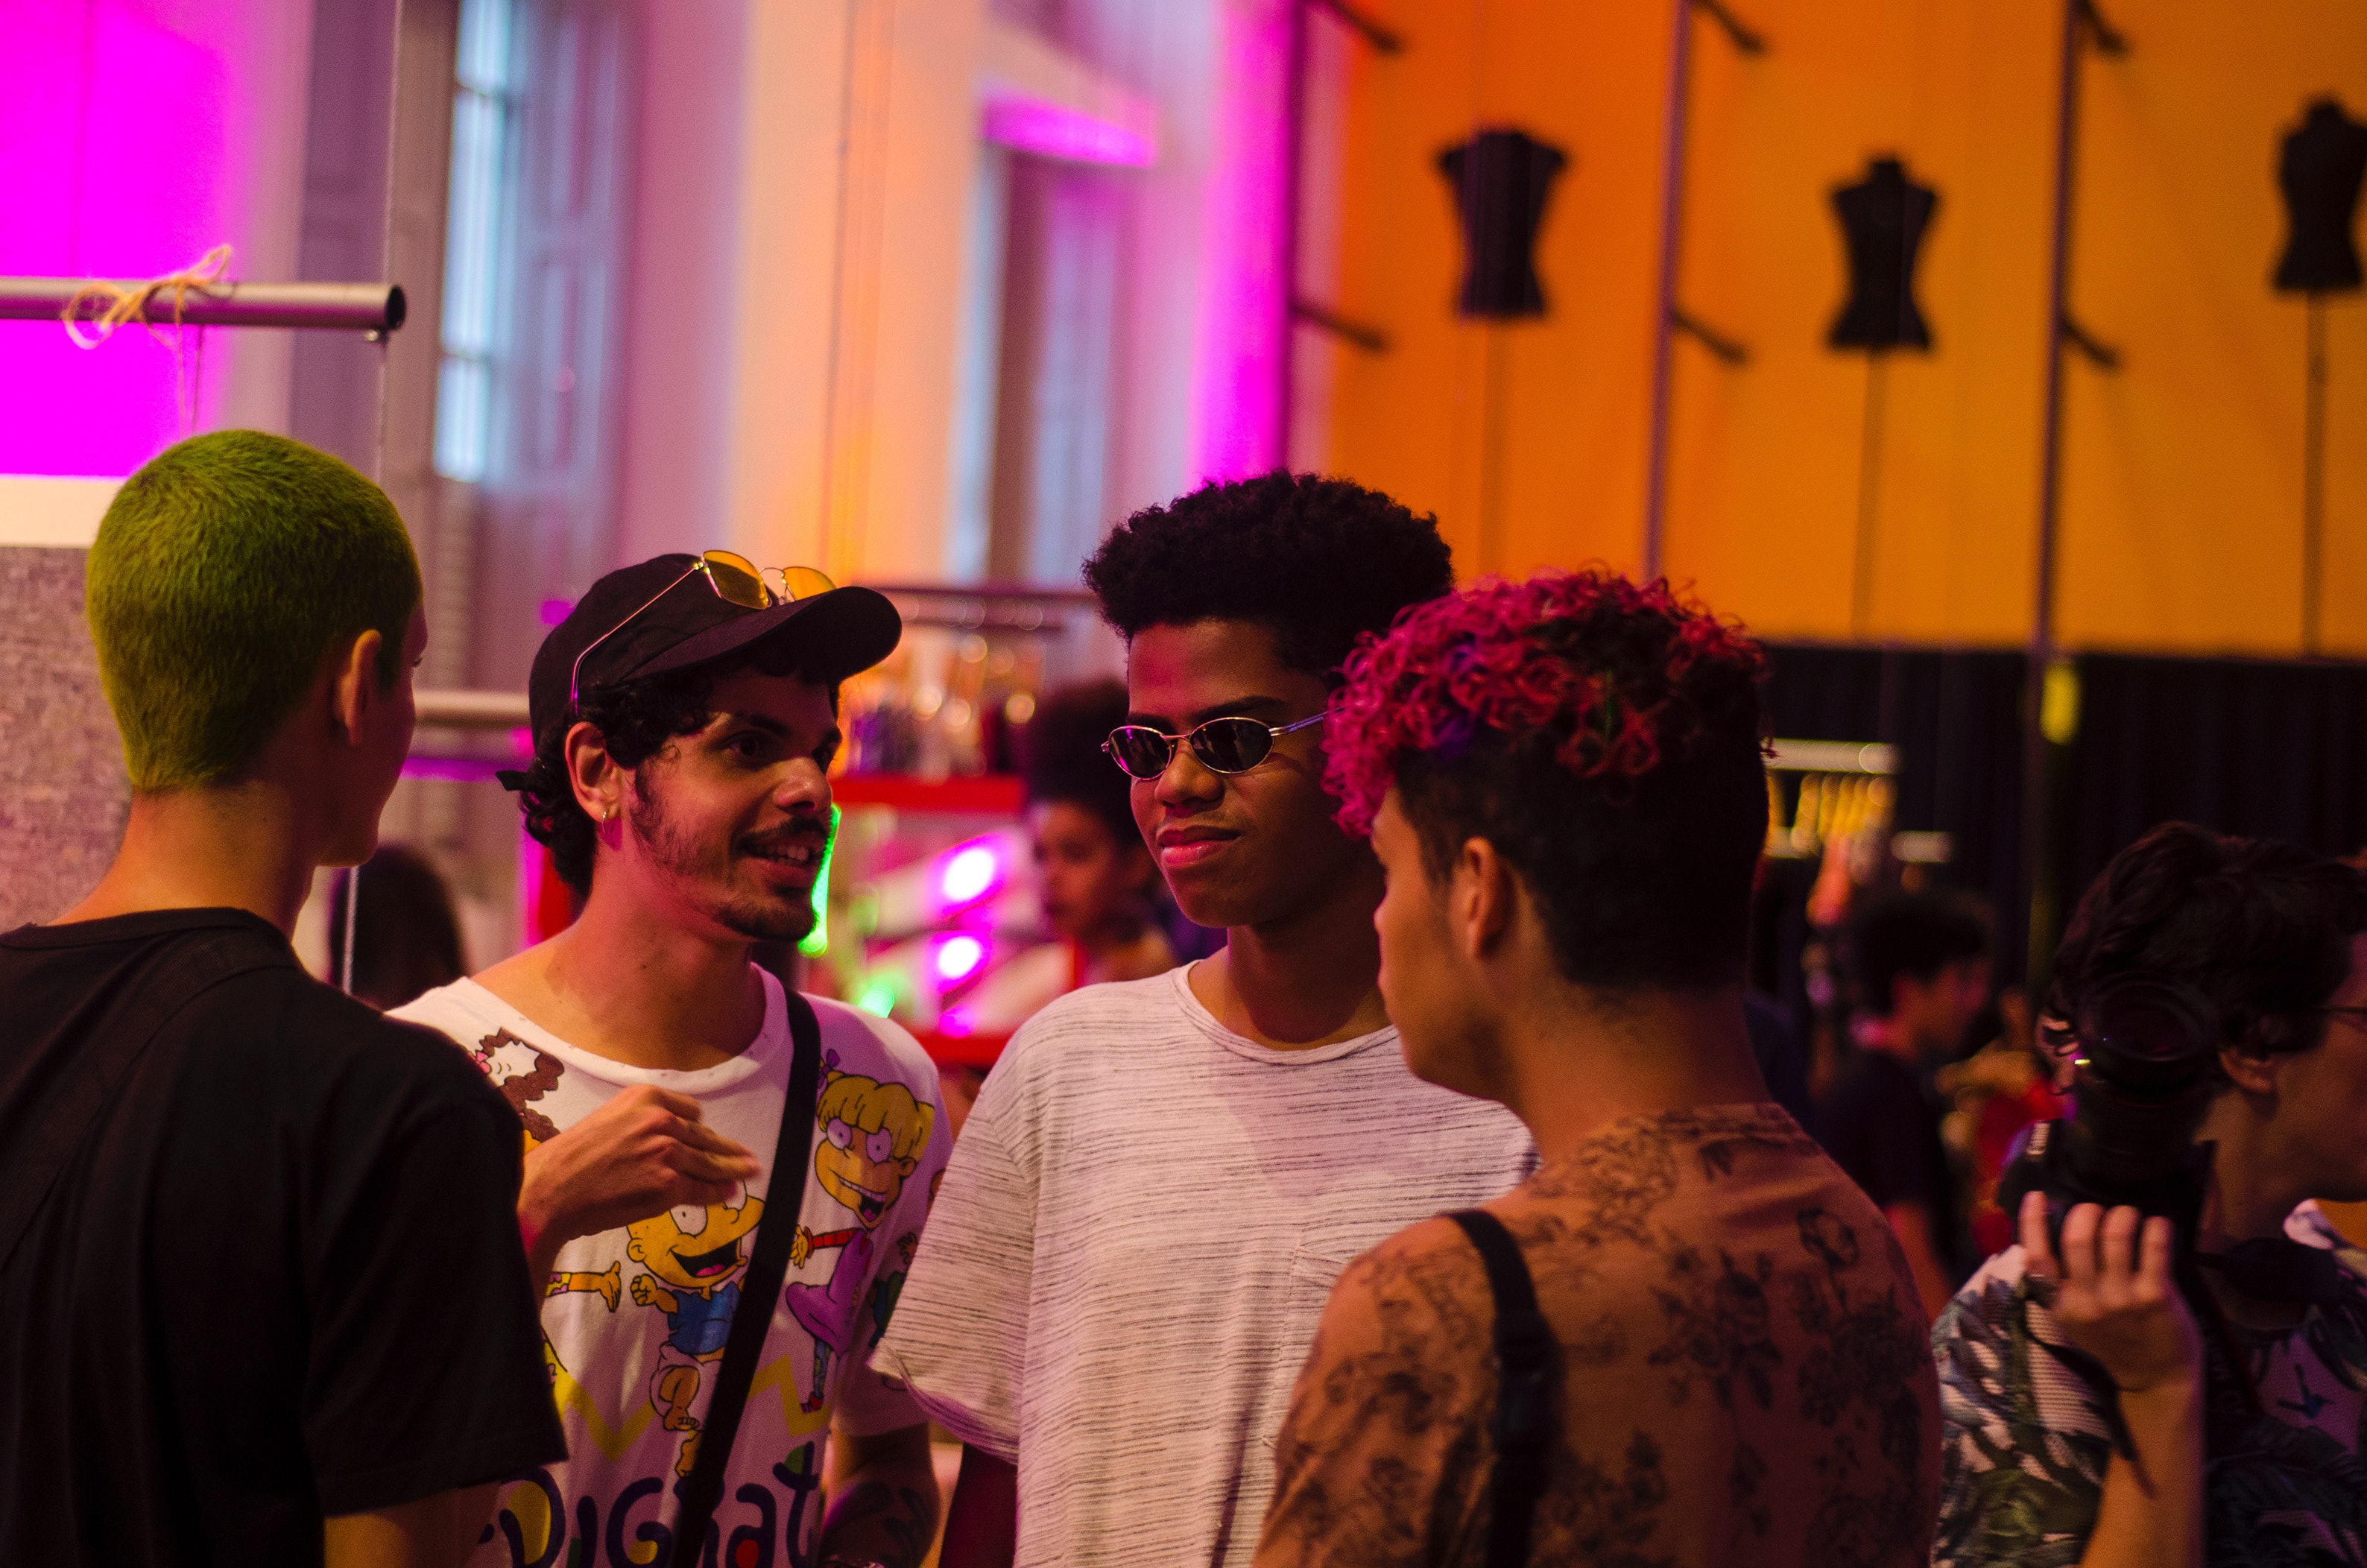
people, purple, pink, event, magenta, fashion, fun, crowd, youth, performance, design, party, plant, ear, night, city